Thomas Thompson (1754–1828)

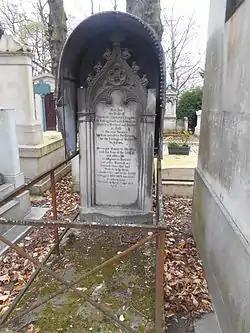
Grave in Père-Lachaise (40th division)

Thomas Thompson was born 5 April 1754, in relatively humble beginnings, his father was a yeoman in Owborough Grange, Swine, East Riding of Yorkshire. He was educated by the Rev. William Stead of Swine.